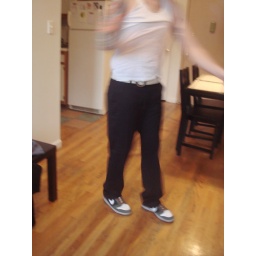
the only time in nearly a year of knowing this man that I've seen dress pants touch his legs.